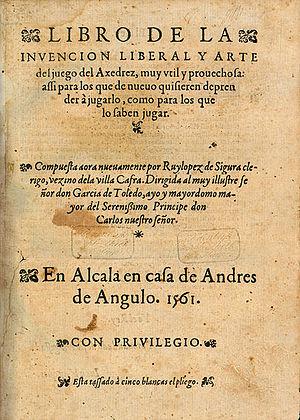
Ruy López de Segura était un des premiers grands joueurs d'échecs et un prêtre espagnol du XVIᵉ siècle, confesseur du roi Philippe II d'Espagne.